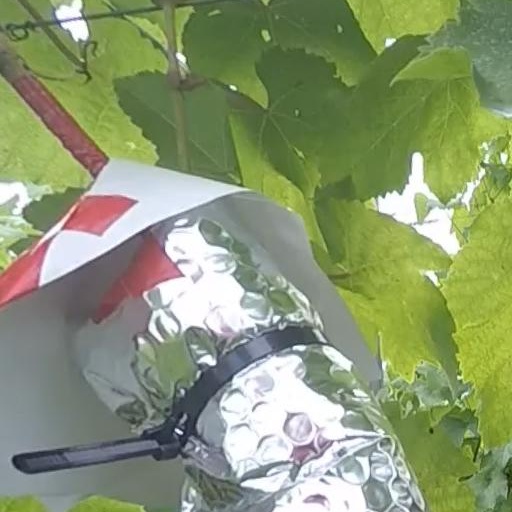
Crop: grape